Gary Johnson 2012 presidential campaign

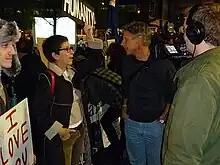
Governor Johnson visits Occupy-Protesters in Zuccotti Park, October 18, 2011

Johnson participated in the first of the Republican presidential debates, hosted by Fox News in South Carolina on May 5, 2011, appearing on stage with Herman Cain, Ron Paul, Tim Pawlenty, and Rick Santorum. Mitt Romney and Michele Bachmann both declined to debate.